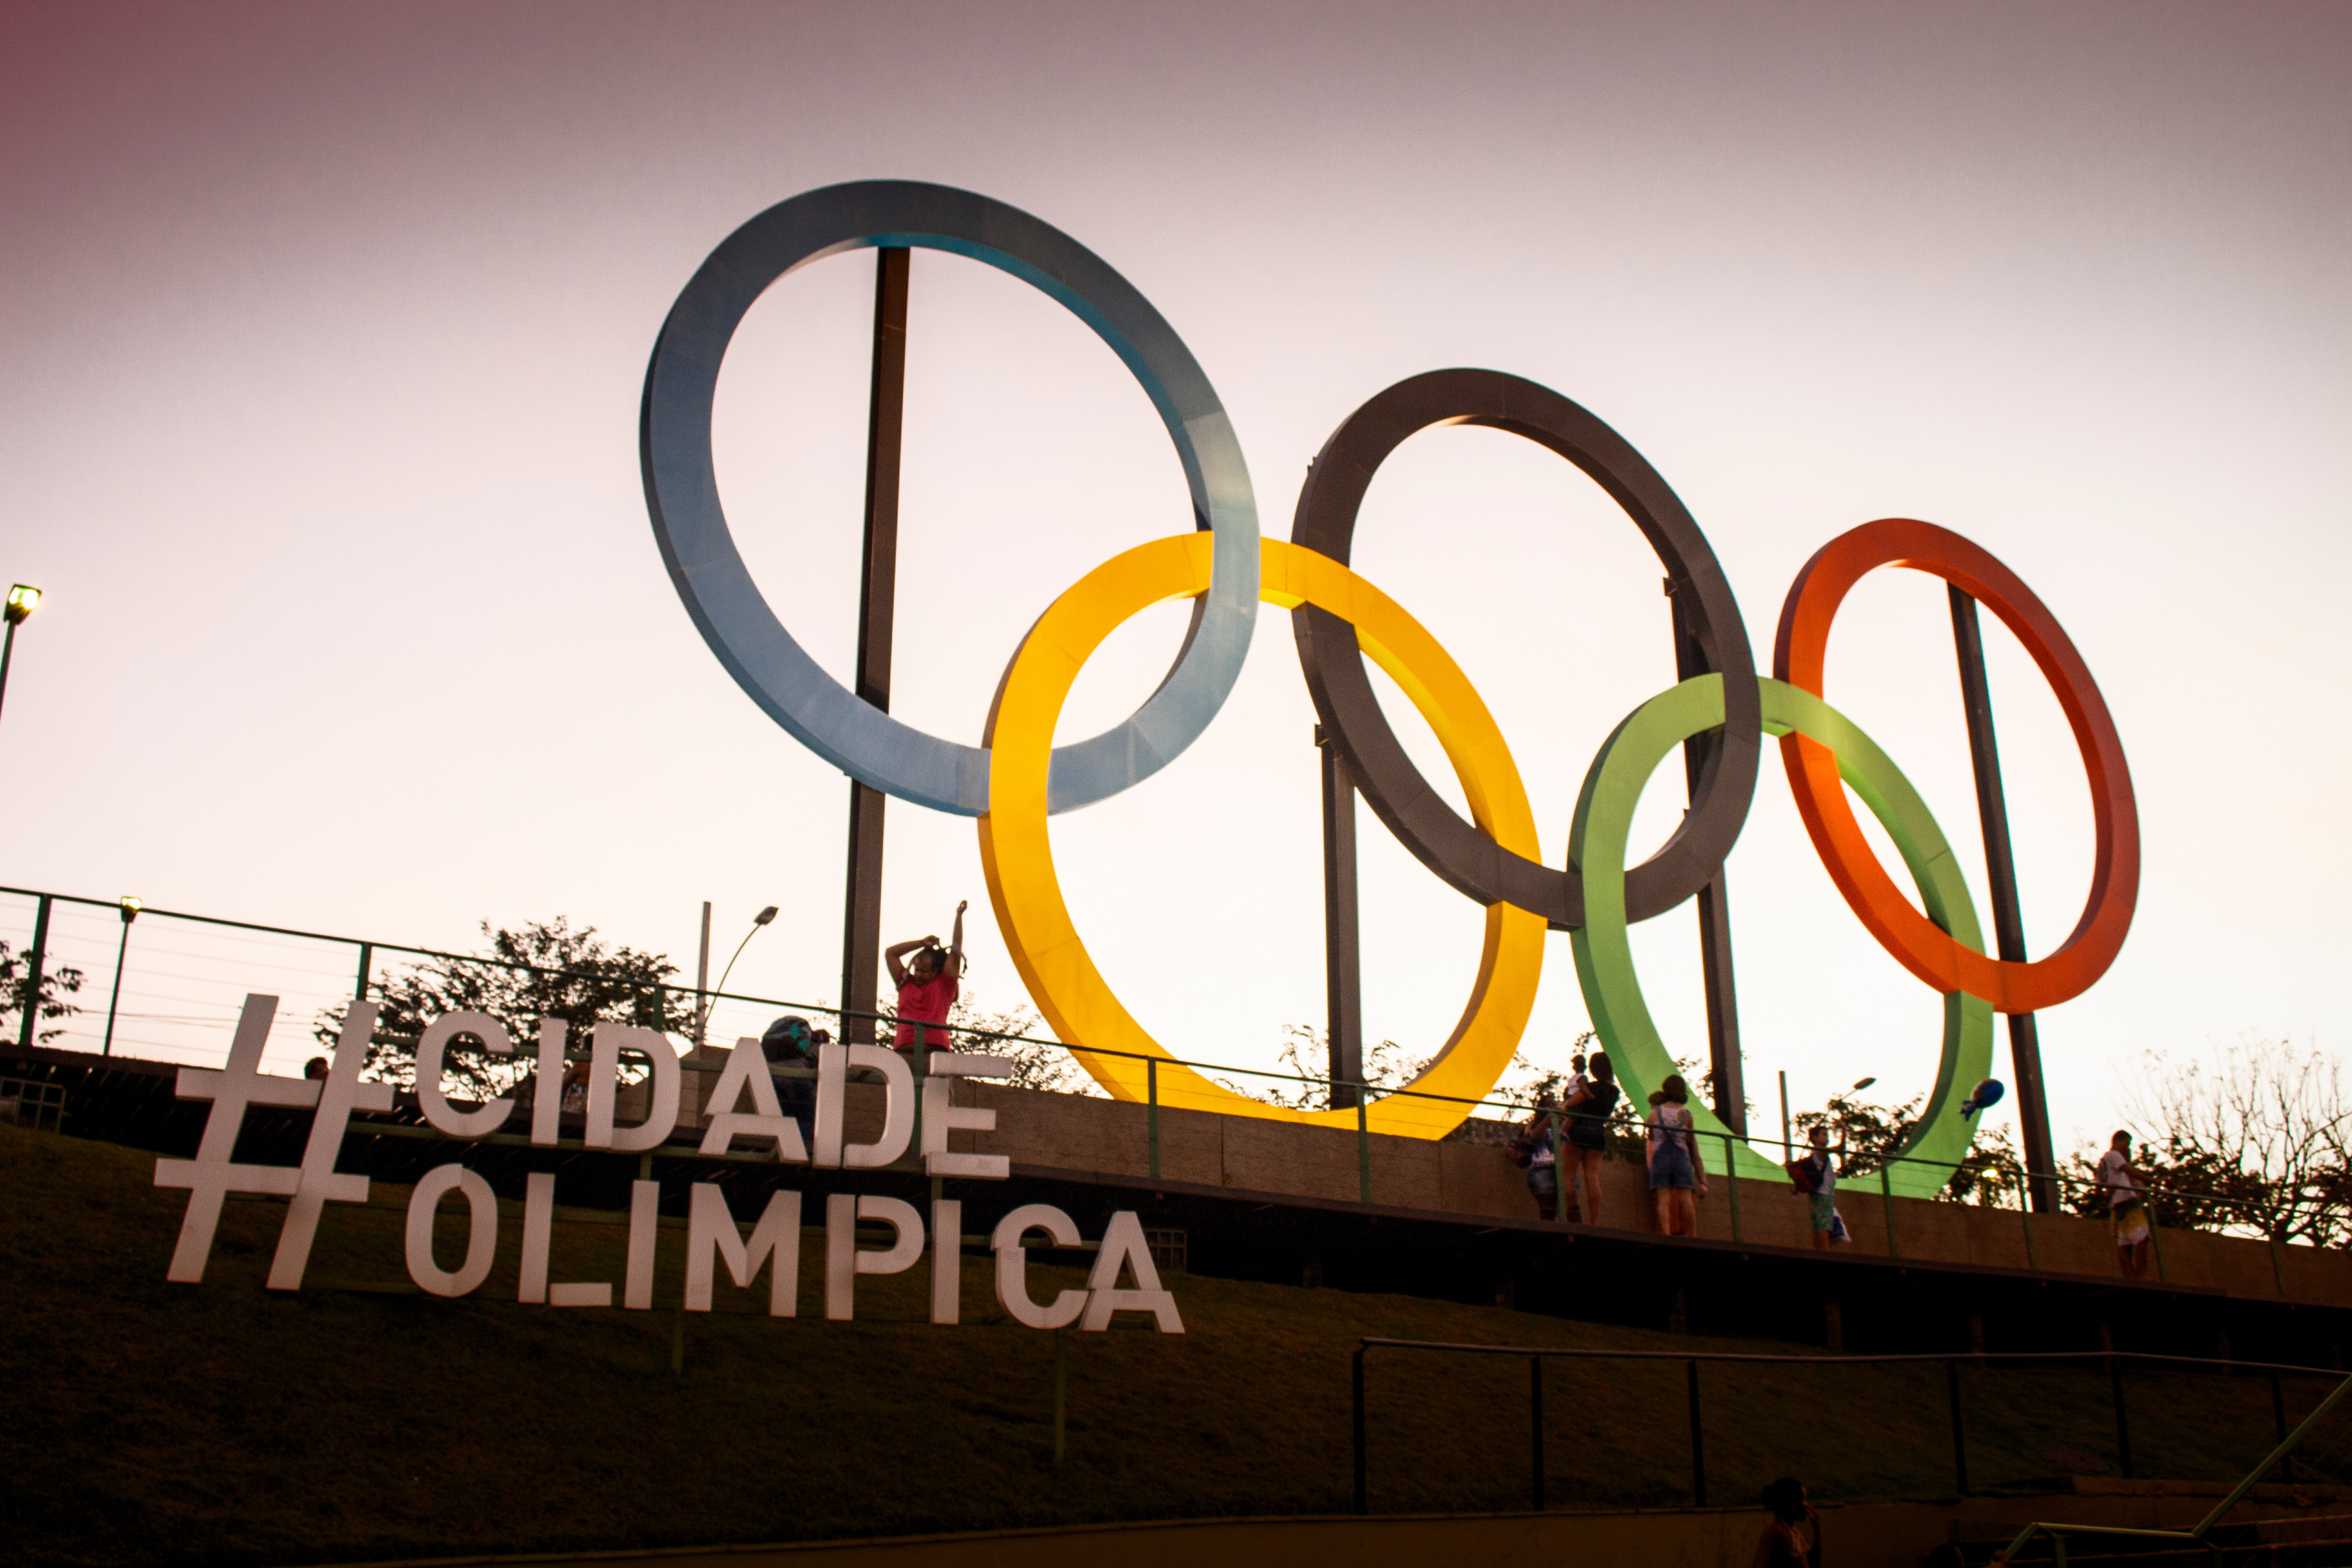
recreation, amusement park, park, roller coaster, amusement ride, outdoor recreation